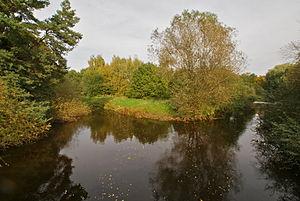
Gifhorn, Allemagne: Confluence de l'Ise de de l'Aller